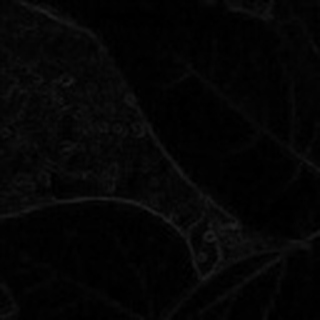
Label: healthy_cotton